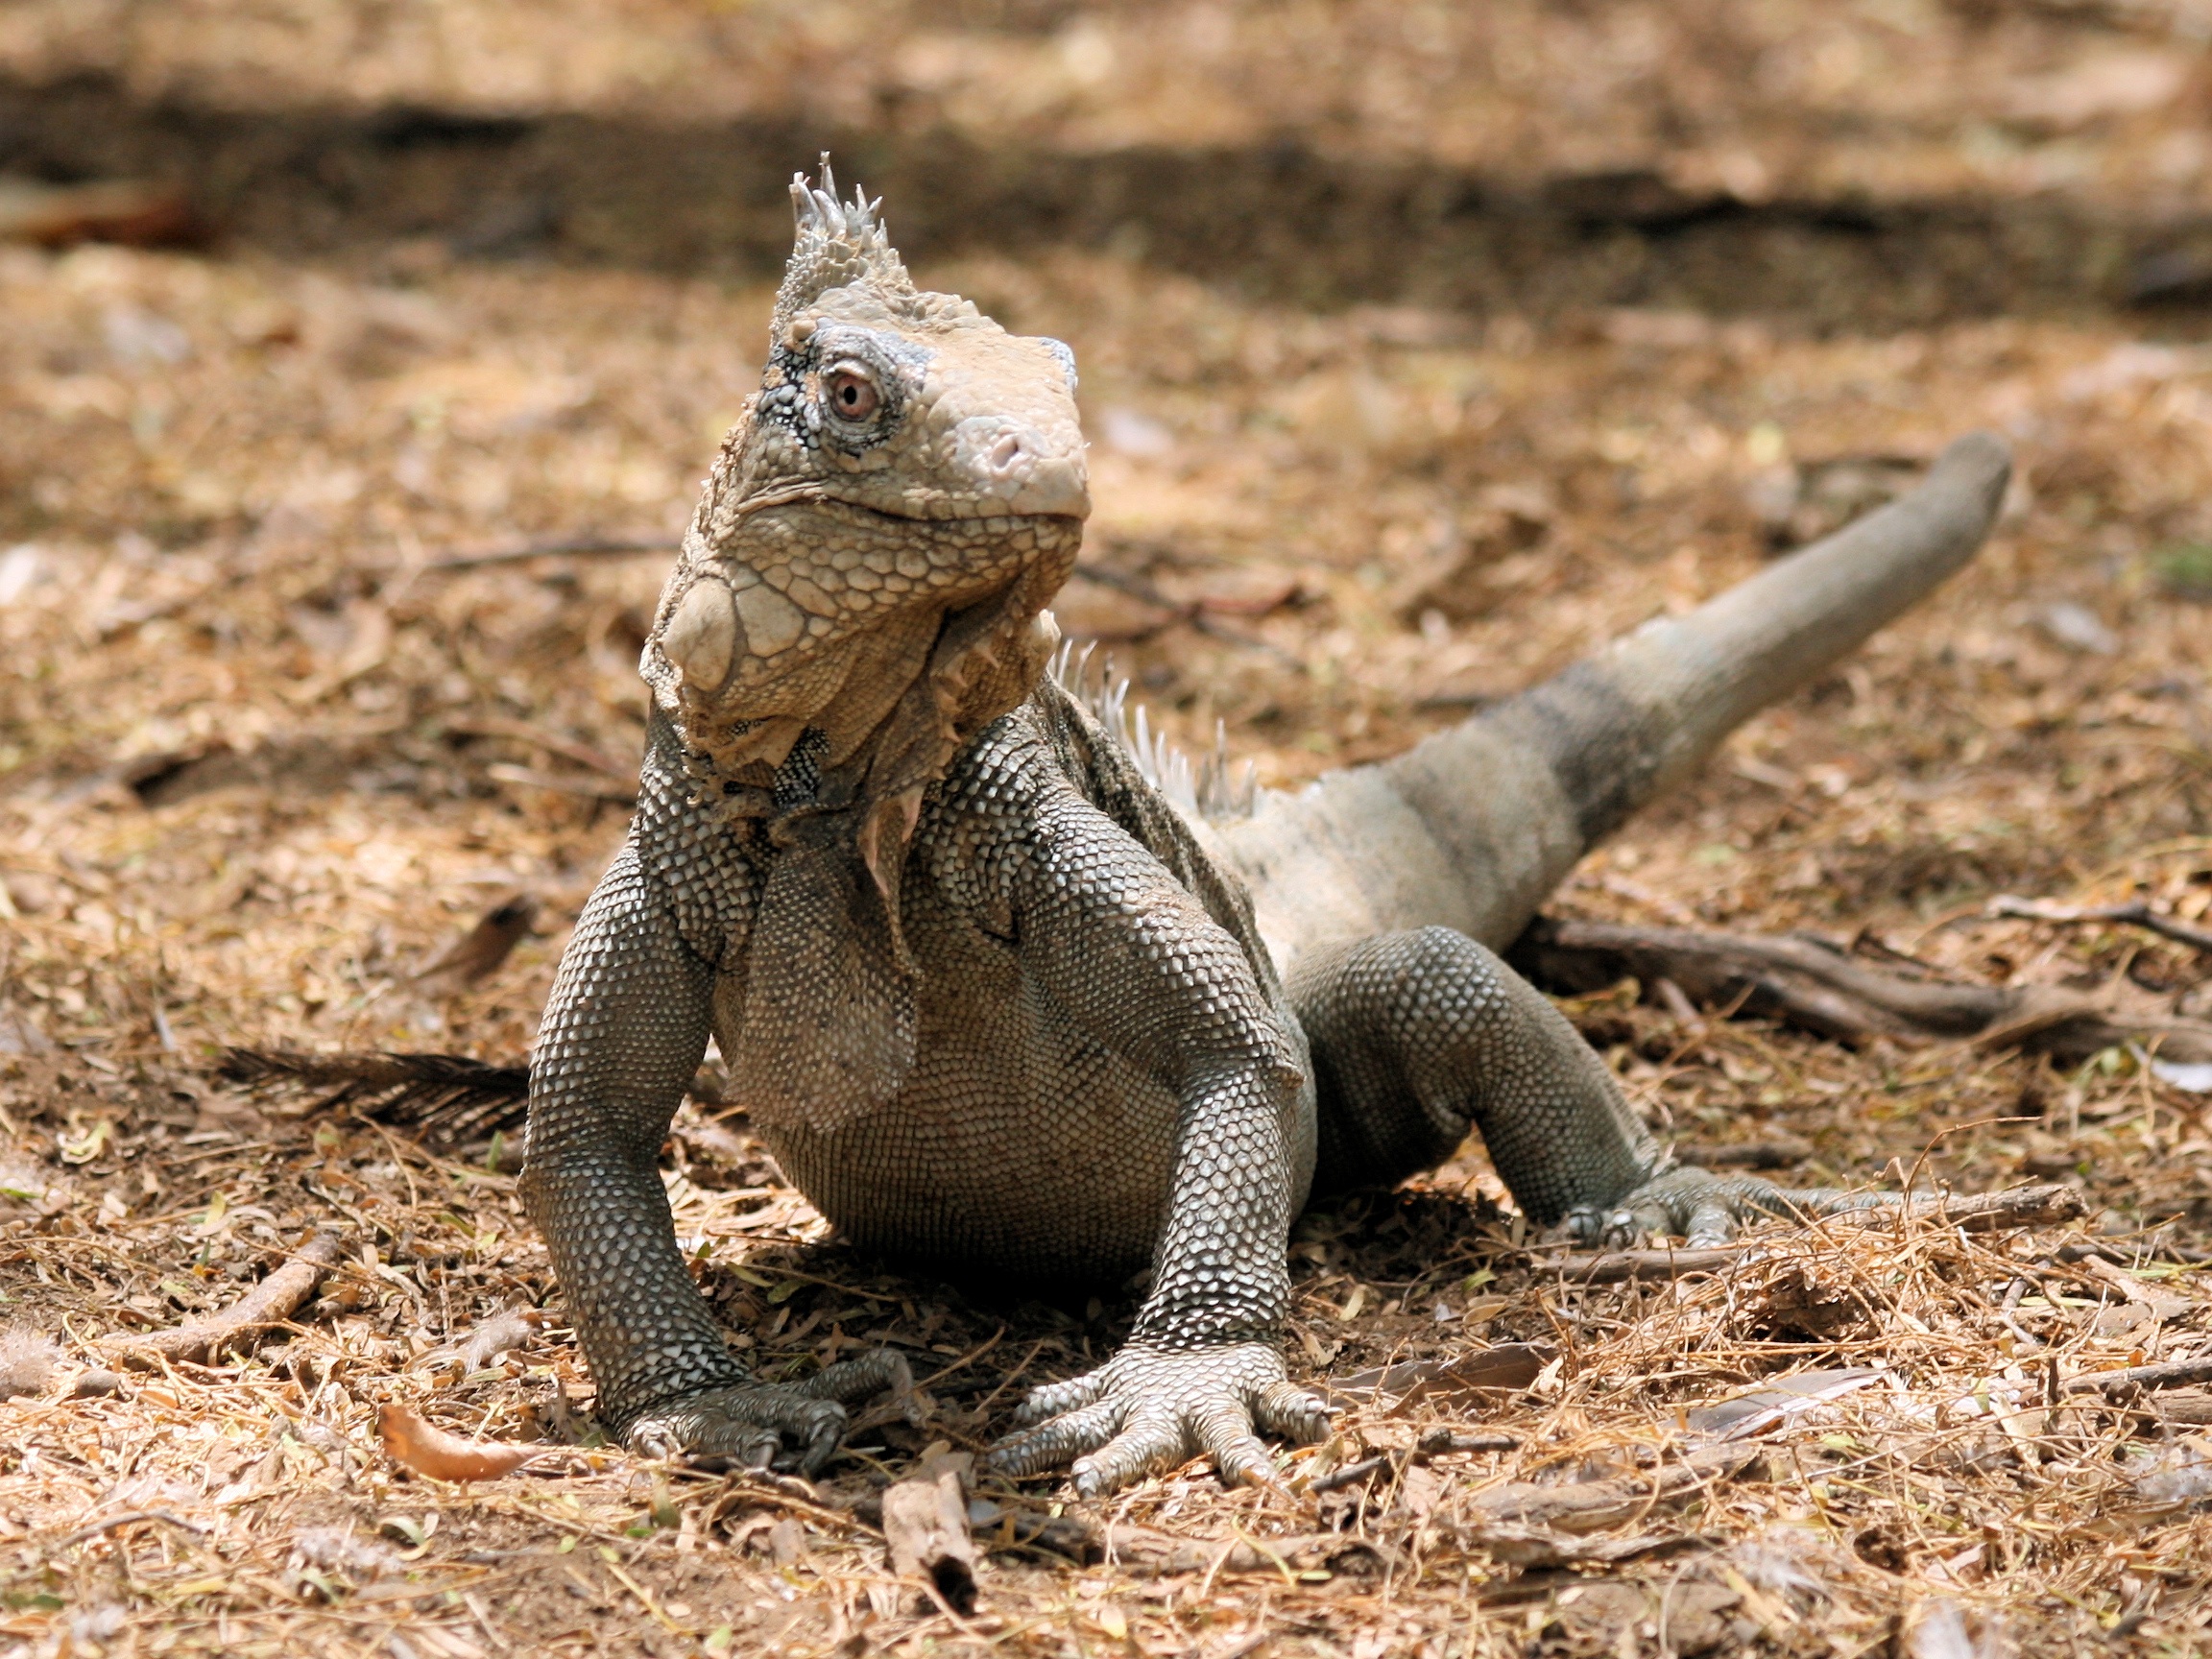
nature, animal, wildlife, green, reptile, iguana, fauna, lizard, beast, vertebrate, iguania, bonaire, agamidae, agama, netherlands antilles, scaled reptile, lacertidae